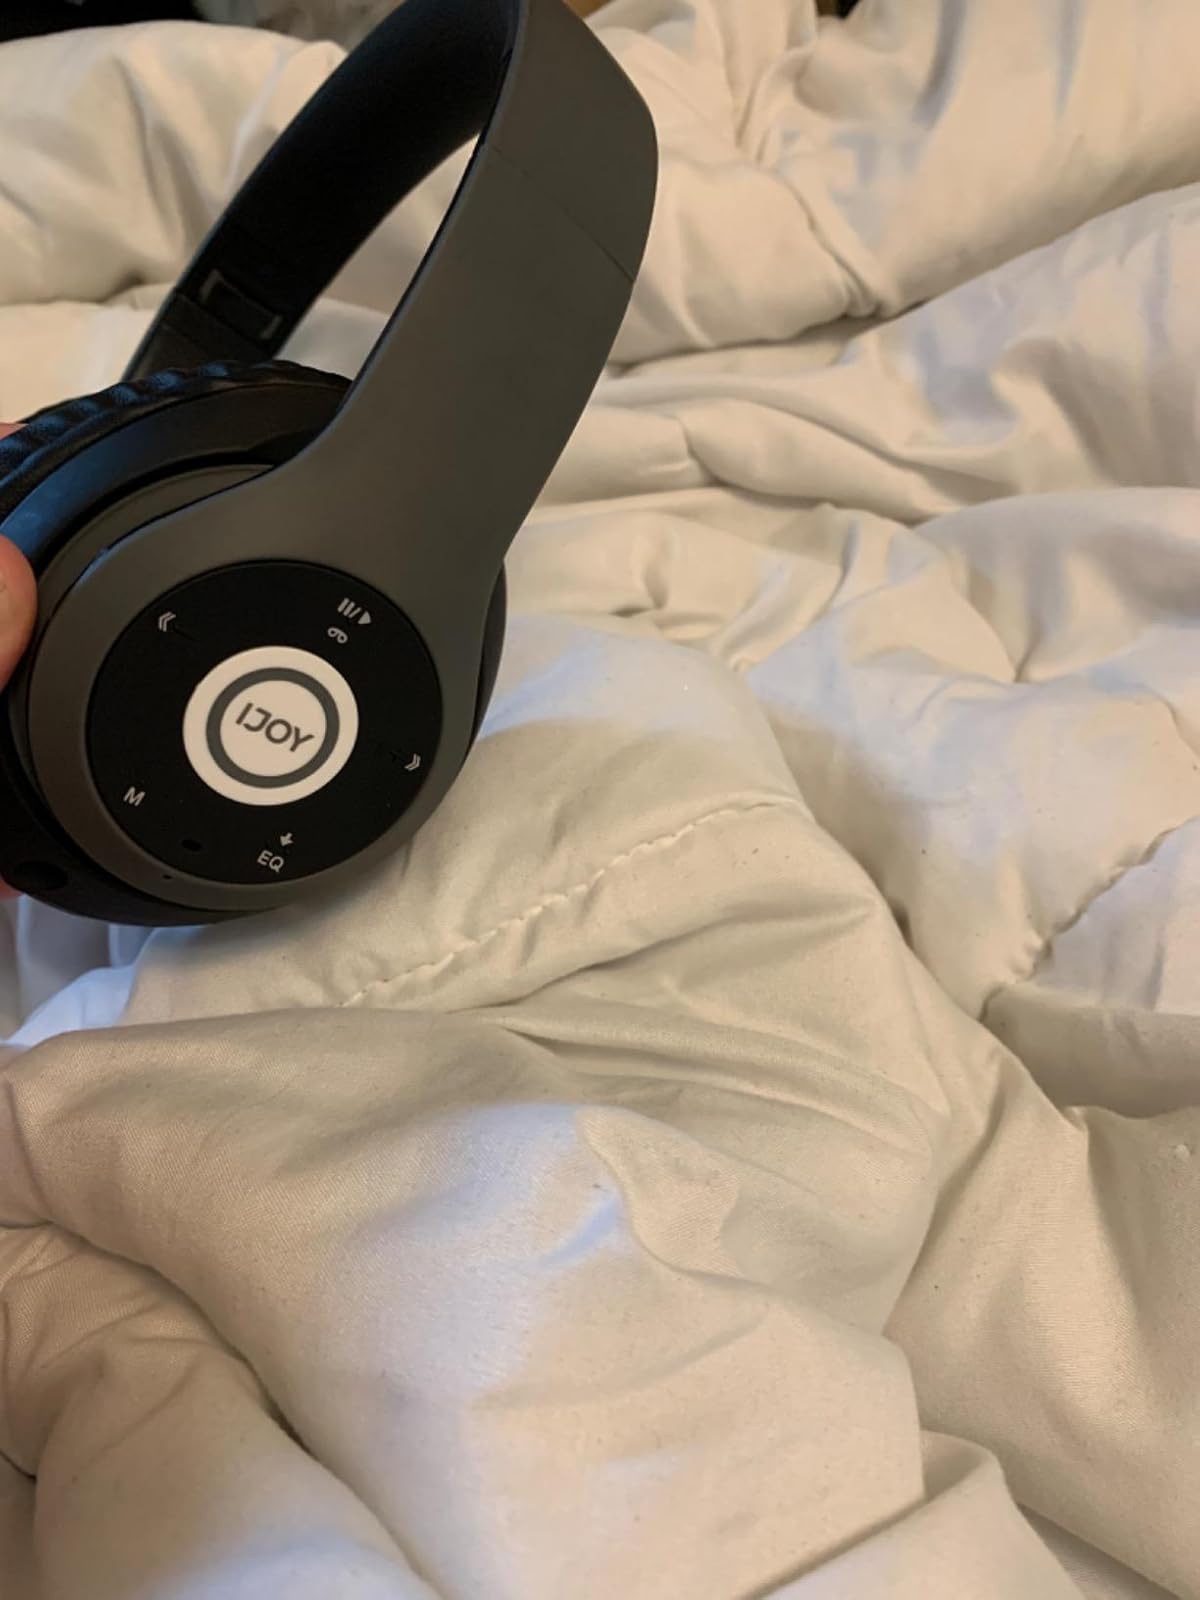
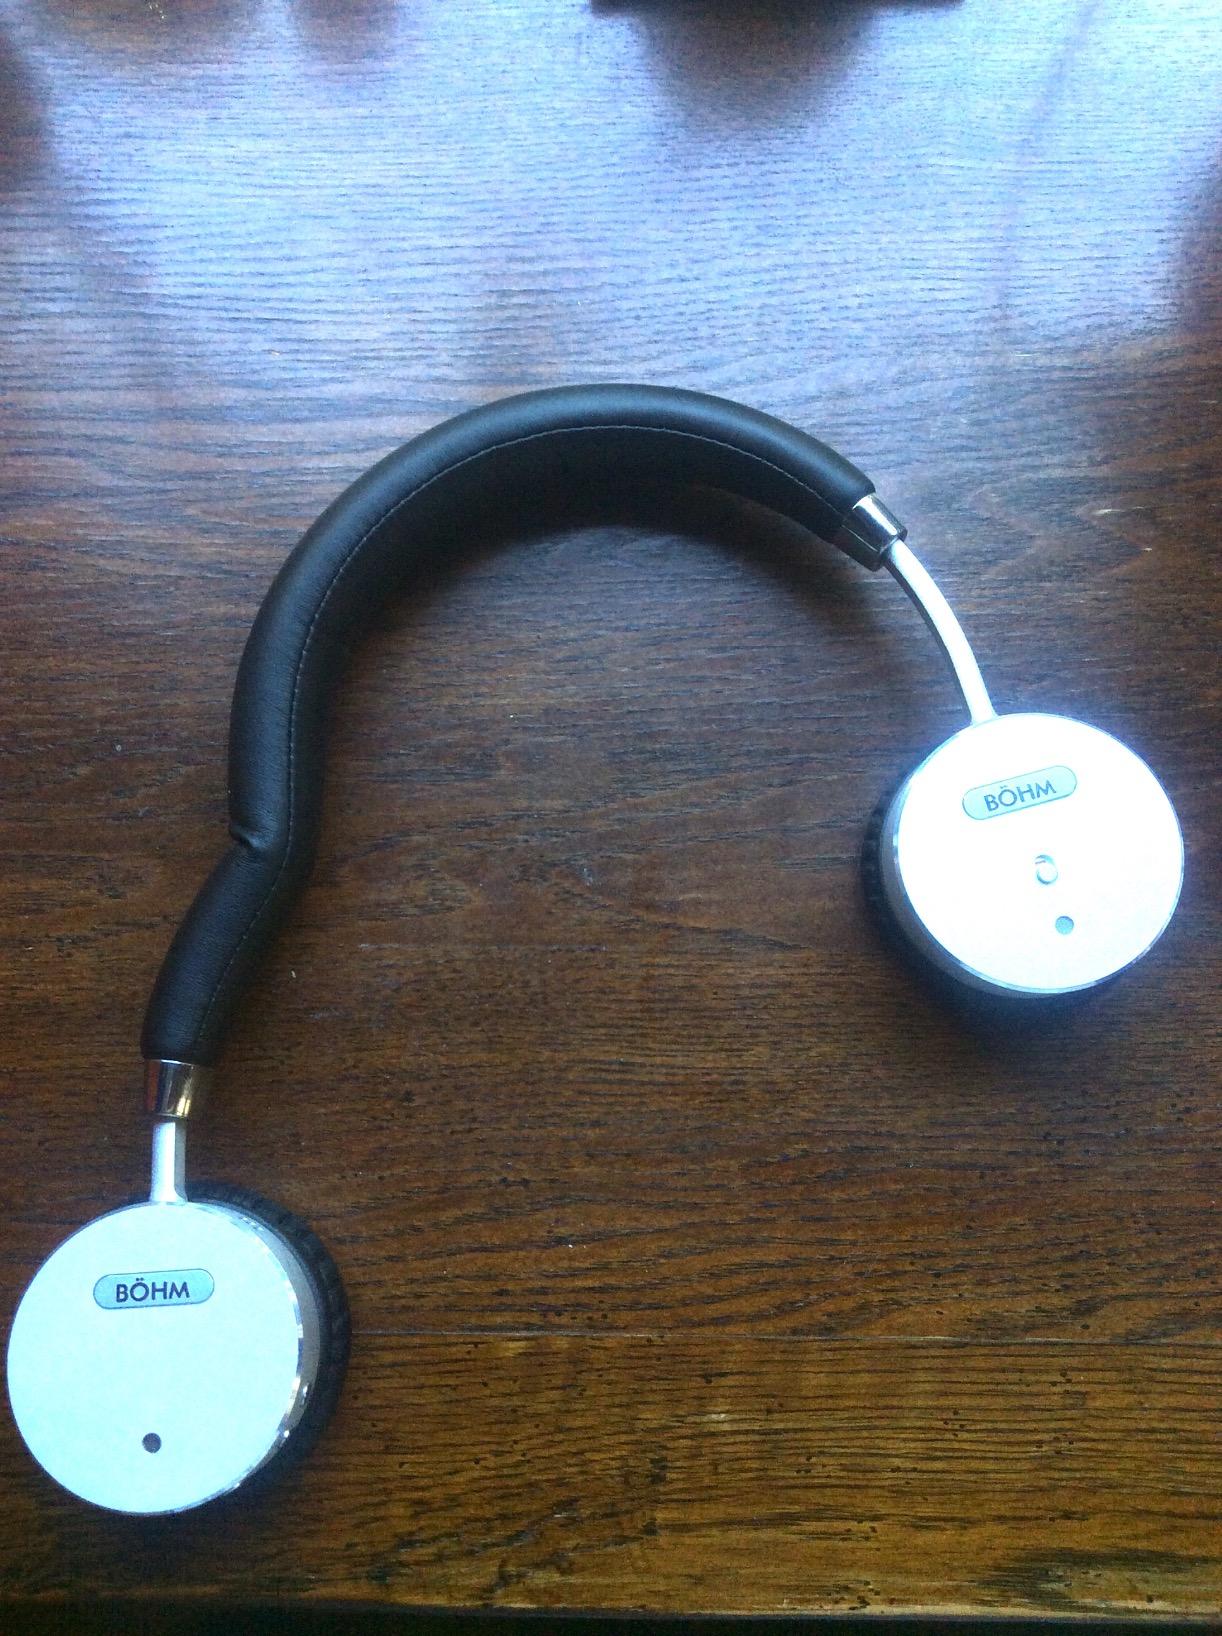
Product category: headphones
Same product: no